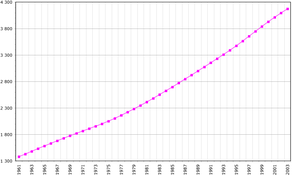
Costa Rica / Demografi
befolkningsudviklingen 1961-2003. Grafen "snyder", da den begynder ved 1 million. Ikke desto mindre viser den tydeligt den store vækst, der skete i denne 40-årige periode.
Costa Rica, officielt Republikken Costa Rica er et land i Mellemamerika. Landet grænser op til Nicaragua mod nord, Panama mod sydøst, Stillehavet mod vest, det Caribiske Hav mod øst og Ecuador ved den sydlige del af øen Isla del Coco. Hovedstaden og den største by er San José med cirka en tredjedel af landets befolkning i storbyområdet. Costa Rica er et stabilt demokrati med en god økonomi sammenlignet med andre lande i regionen.